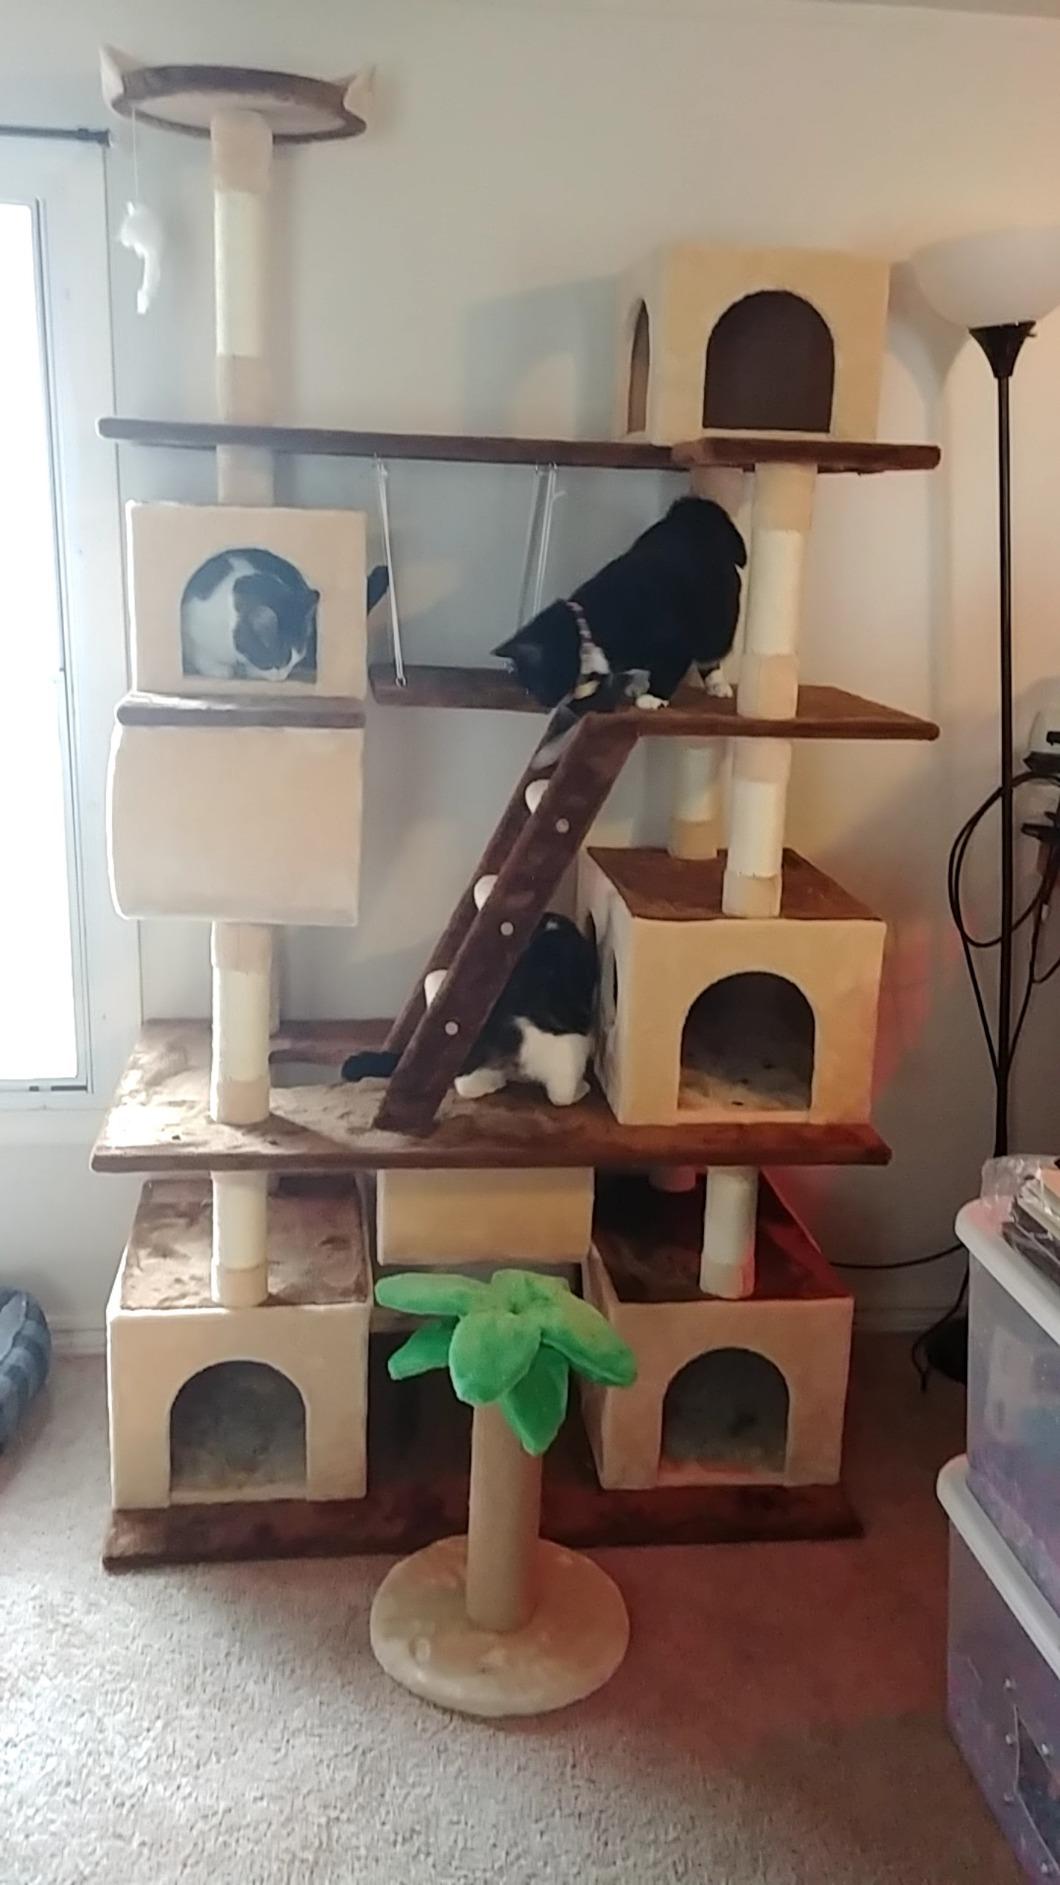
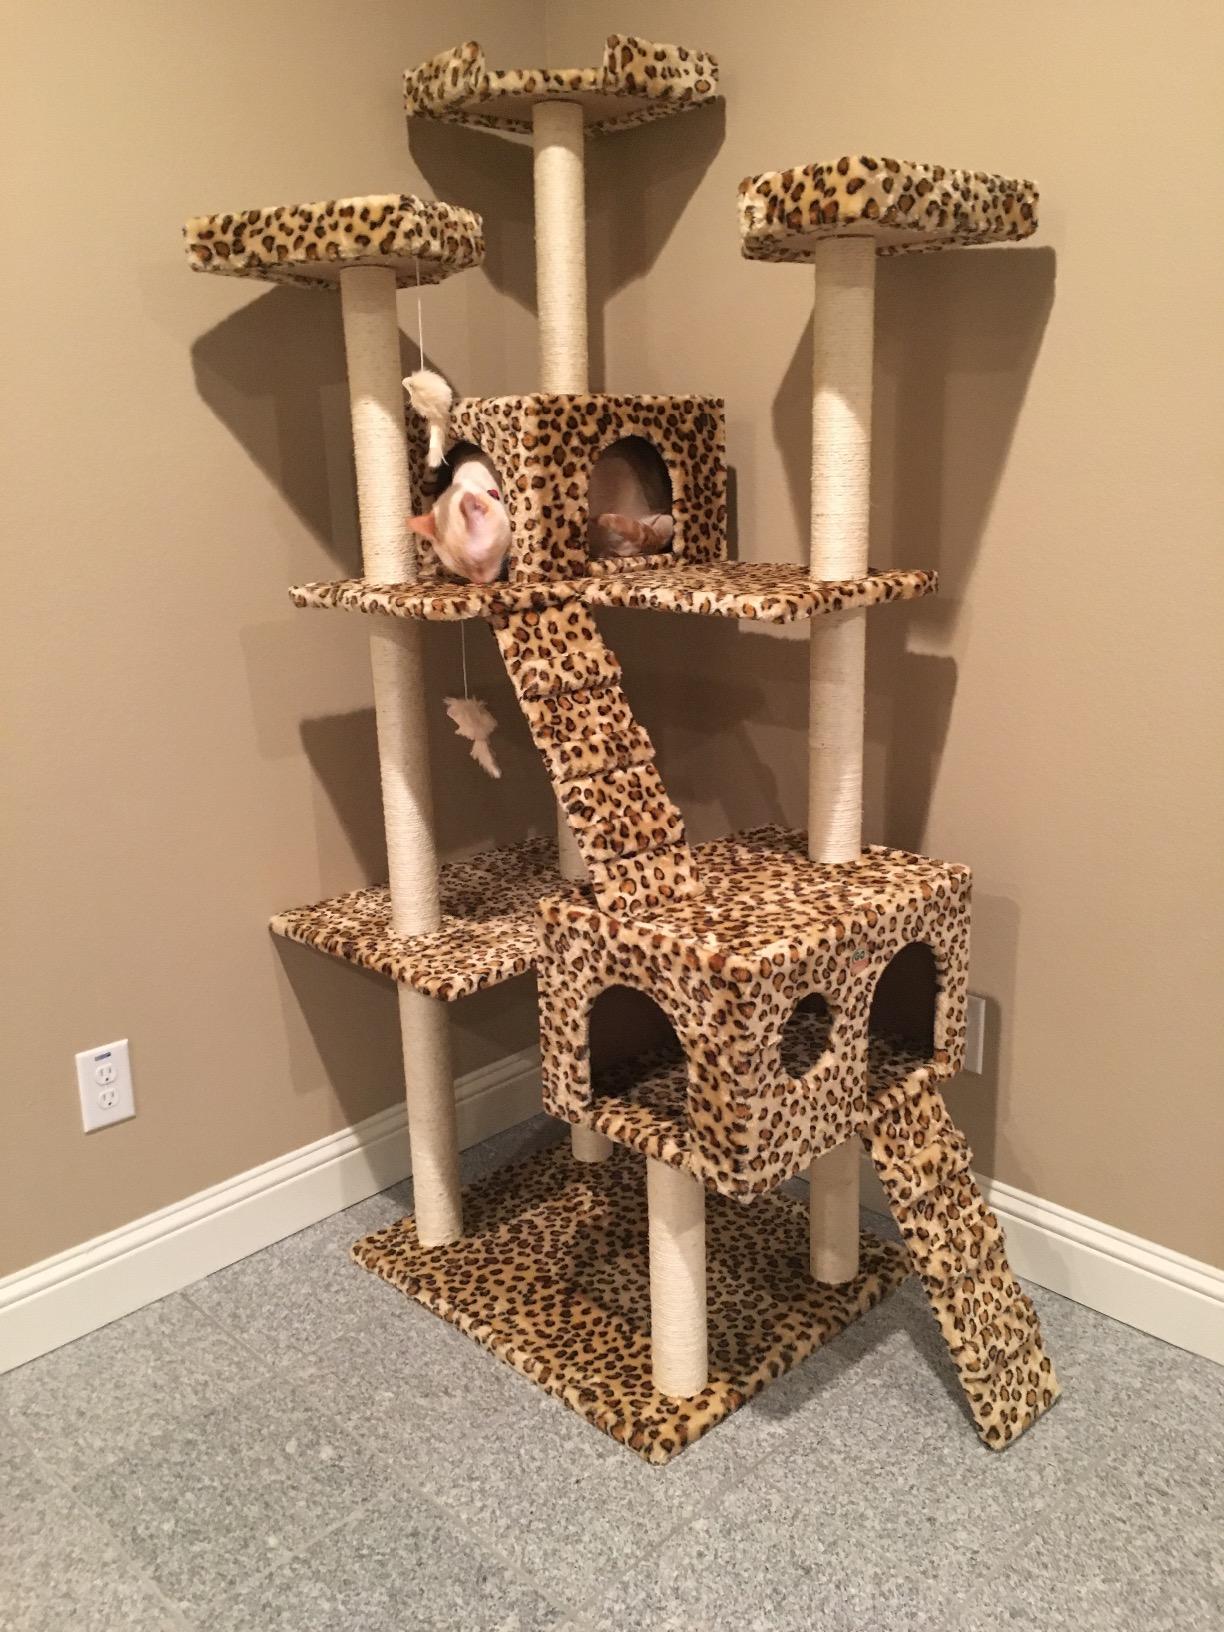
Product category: items_cat tree
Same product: no